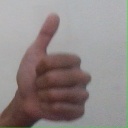
अक्षर: थ